Zeppelin

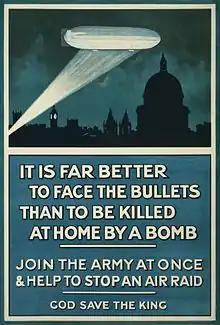
British First World War poster of a Zeppelin above London at night

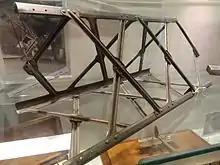
Section of girder from a Zeppelin shot down in England in 1916. Now at the National Physical Laboratory

During World War I, Germany’s airships were operated separately by the Army and the Navy. At the war’s outset, the Army assumed control of the three remaining DELAG airships, having already decommissioned three older Zeppelins, including Z I. Throughout the war, the Navy primarily used its Zeppelins for reconnaissance missions.